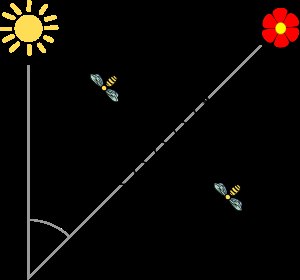
Biernes sprog / Svansedansen
Vinklen i forhold til solen angiver retningen. Varigheden af svanseløbet angiver afstanden. Ca. 1 sek. = 1 km.
Biernes sprog er overraskende kompliceret. Biens antenner virker som kemoreceptorer, dvs. som vores lugtesans. Men da antennerne sidder et stykke fra hinanden kan bierne retningsbestemme en lugt, antennerne benyttes også til at føle små trykforskelle, f.eks. til når bierne kommunikerer via bevægelser. Biens øjne er som hos alle andre insekter sammensatte. De kan ikke afstandsbedømme eller se rødt lys, men kan til gengæld se ultraviolet lys. Mange blomster har smukke ultraviolette mønstre til at lokke bierne til deres nektar.